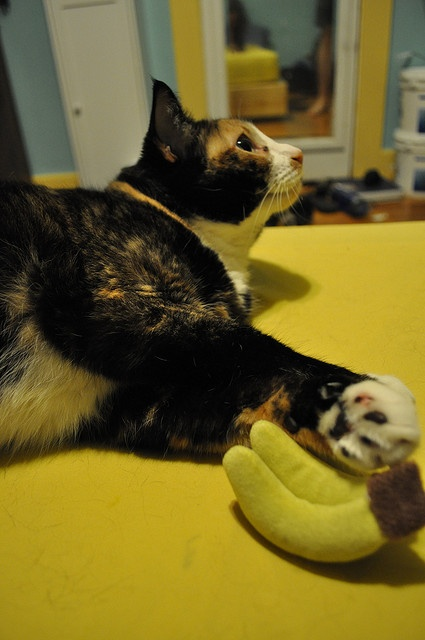
A cat in black and white lays by a stuffed banana on a yellow table.
A black, brown and white cat laying on a yellow table next to banana toy.
The large cat is playing with their toy while laying down.
A calico cat playing with a cat toy that are stuffed bananas.
The calico cat has a yellow banana toy.